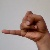
The image shows a hand gesture representing the letter 'J' in Indian Sign Language.